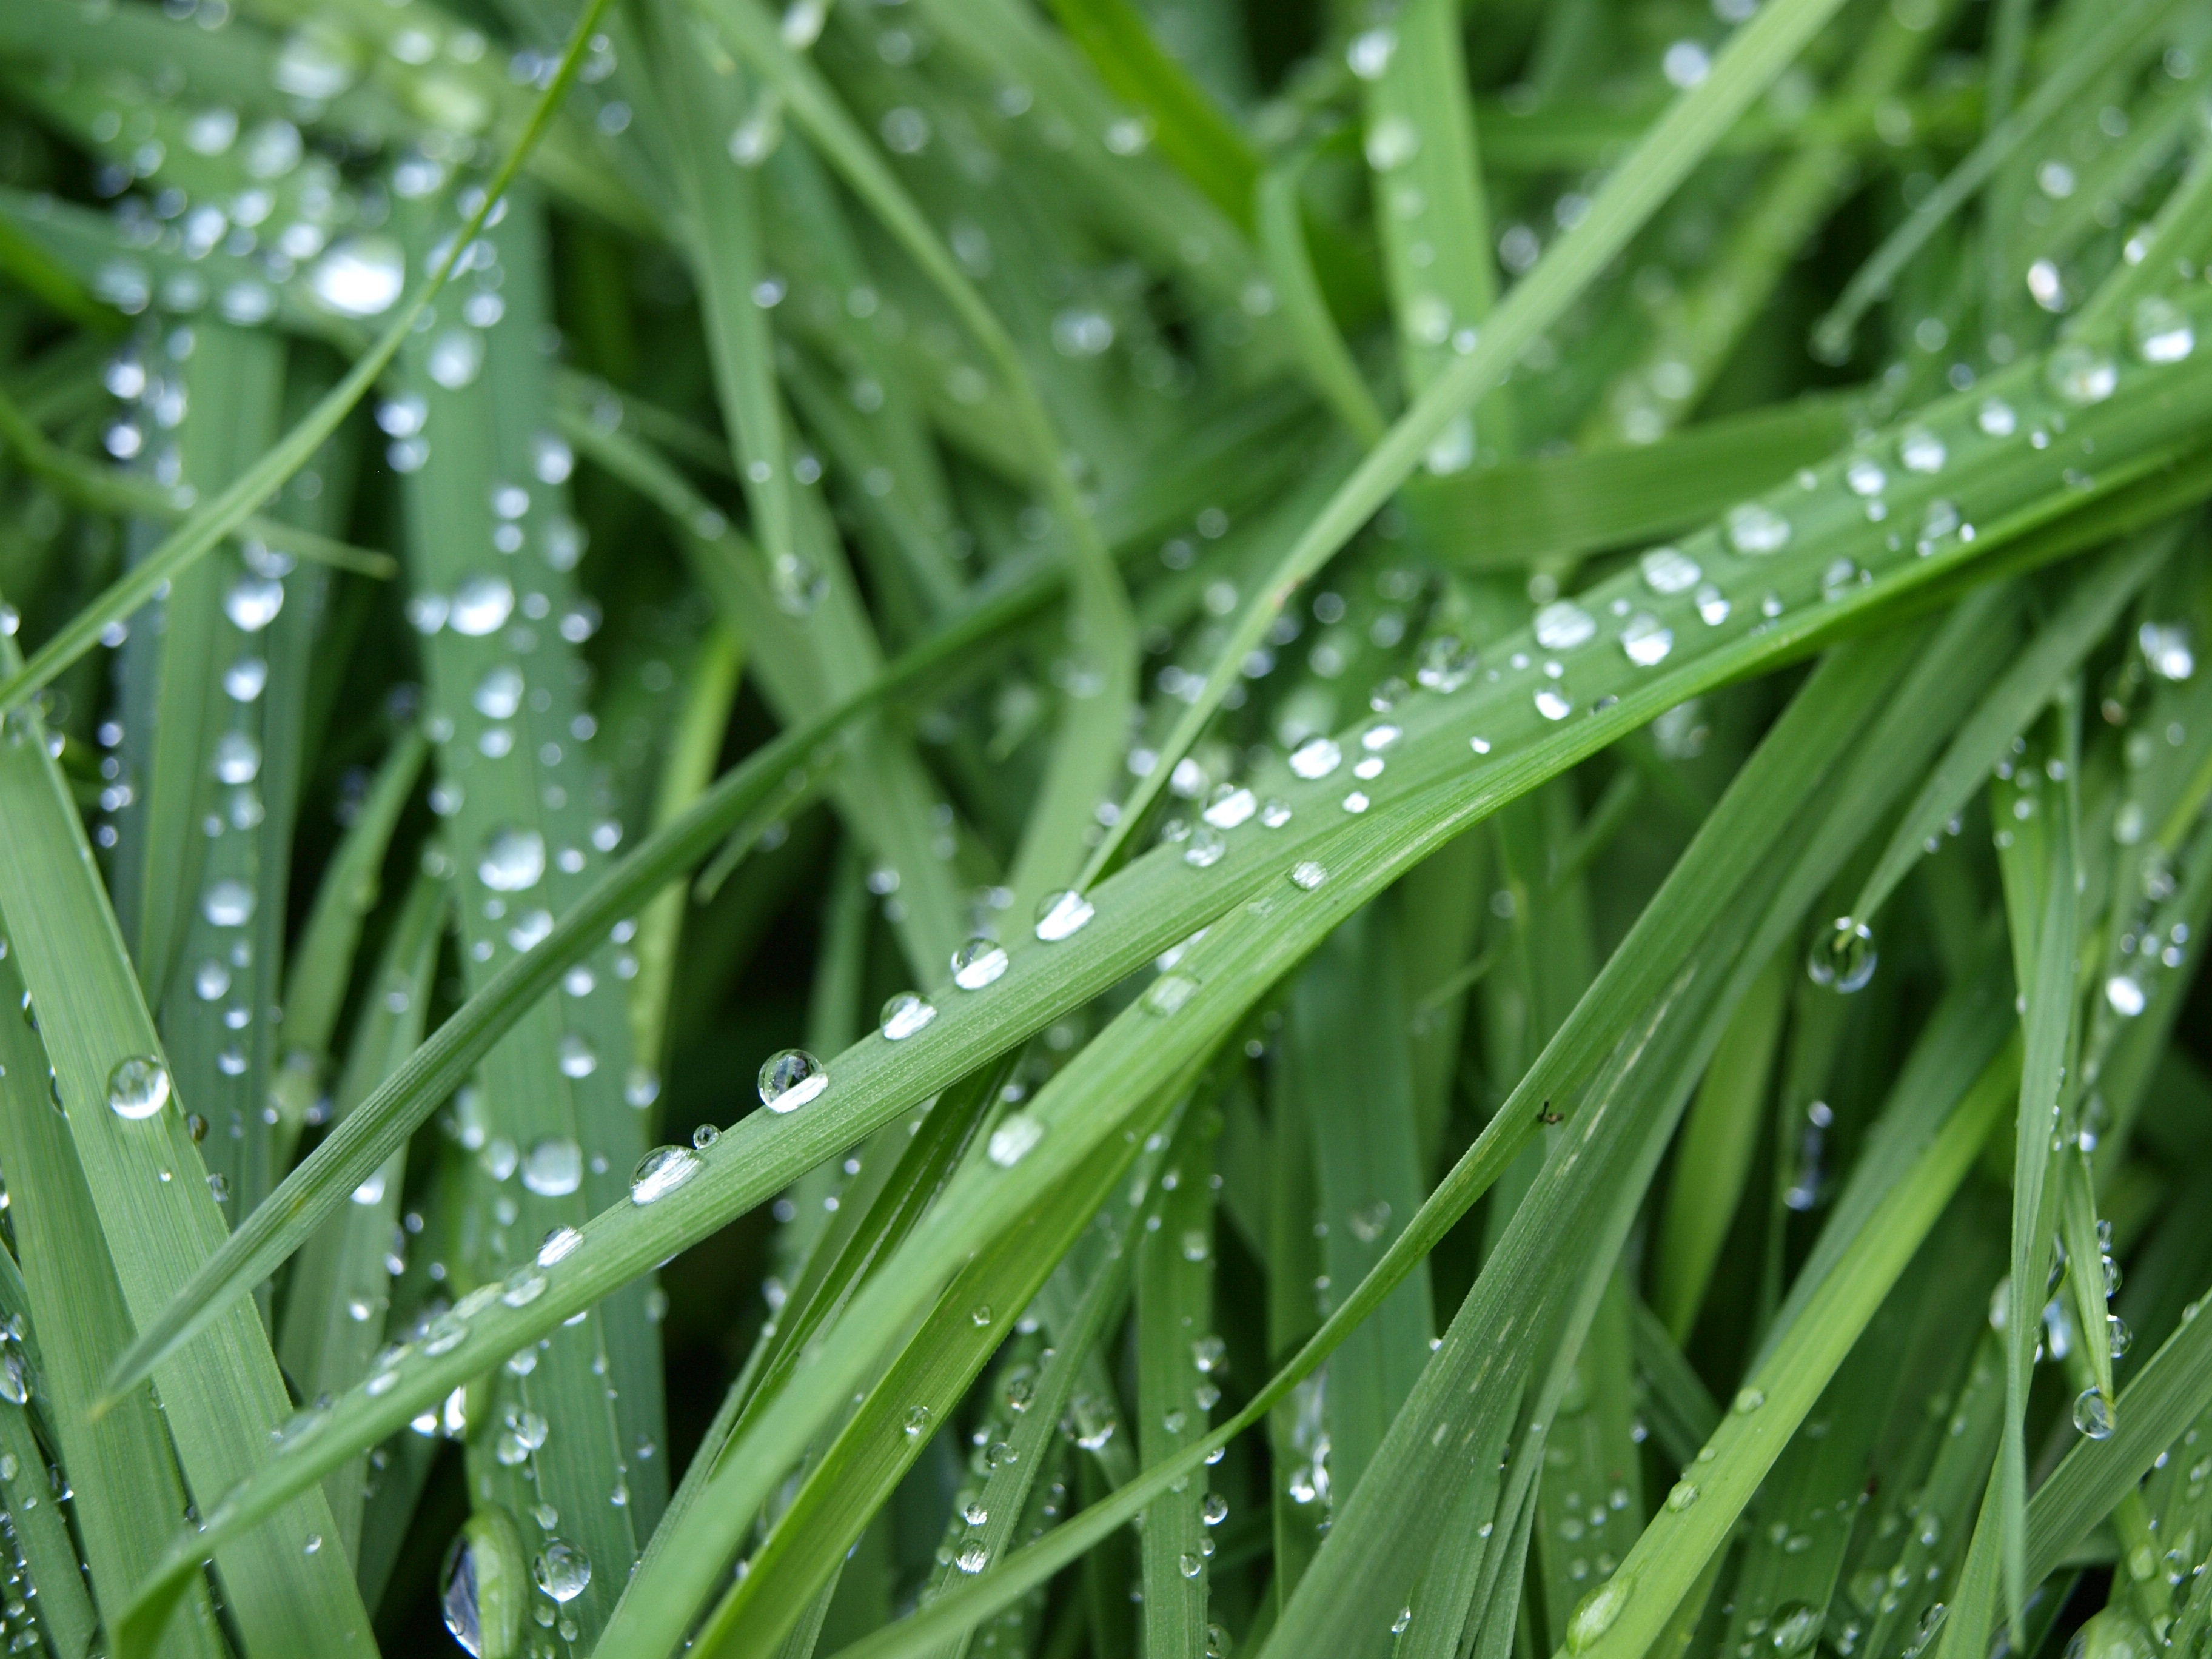
water, nature, grass, drop, dew, plant, ground, lawn, meadow, morning, rain, leaf, flower, raindrop, wet, green, macro, garden, close, drip, relaxing, close up, blade of grass, dewdrop, relaxation, background, droplets, cool, series, rush, frisch, drop of water, moisture, grasses, morgentau, green grass, macro photography, beaded, drops of morning dew, dew drops, simply, halm, grass with dew, grashalm tau, wassertrofpen, grass family, plant stem